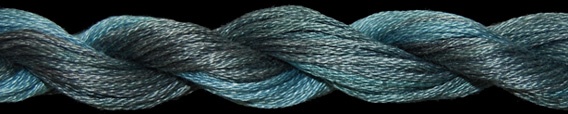
1051 Rain Storm #2 - Skein 20 yard
This is a premium quality, six-strand embroidery floss made from the finest long-staple, 100% Egyptian Giza cotton.
Brand: Threadworx
Category: Arts & Entertainment > Hobbies & Creative Arts > Arts & Crafts > Art & Crafting Materials > Crafting Fibers > Thread & Floss